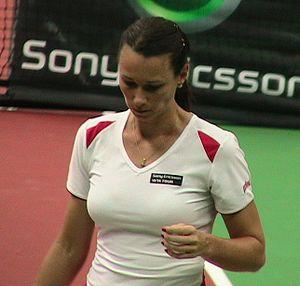
Alina Jidkova est une joueuse de tennis russe, professionnelle du milieu des années 1990 à 2010.